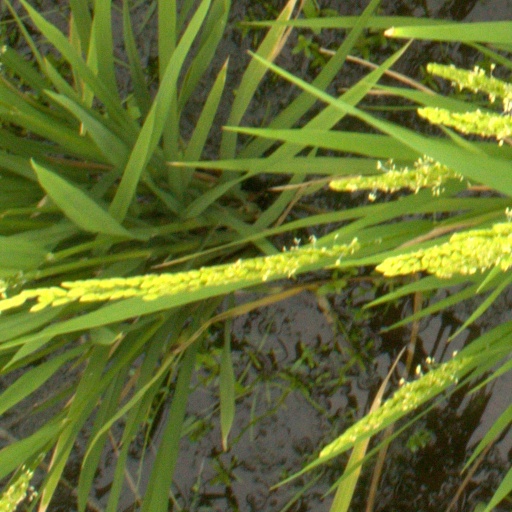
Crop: rice